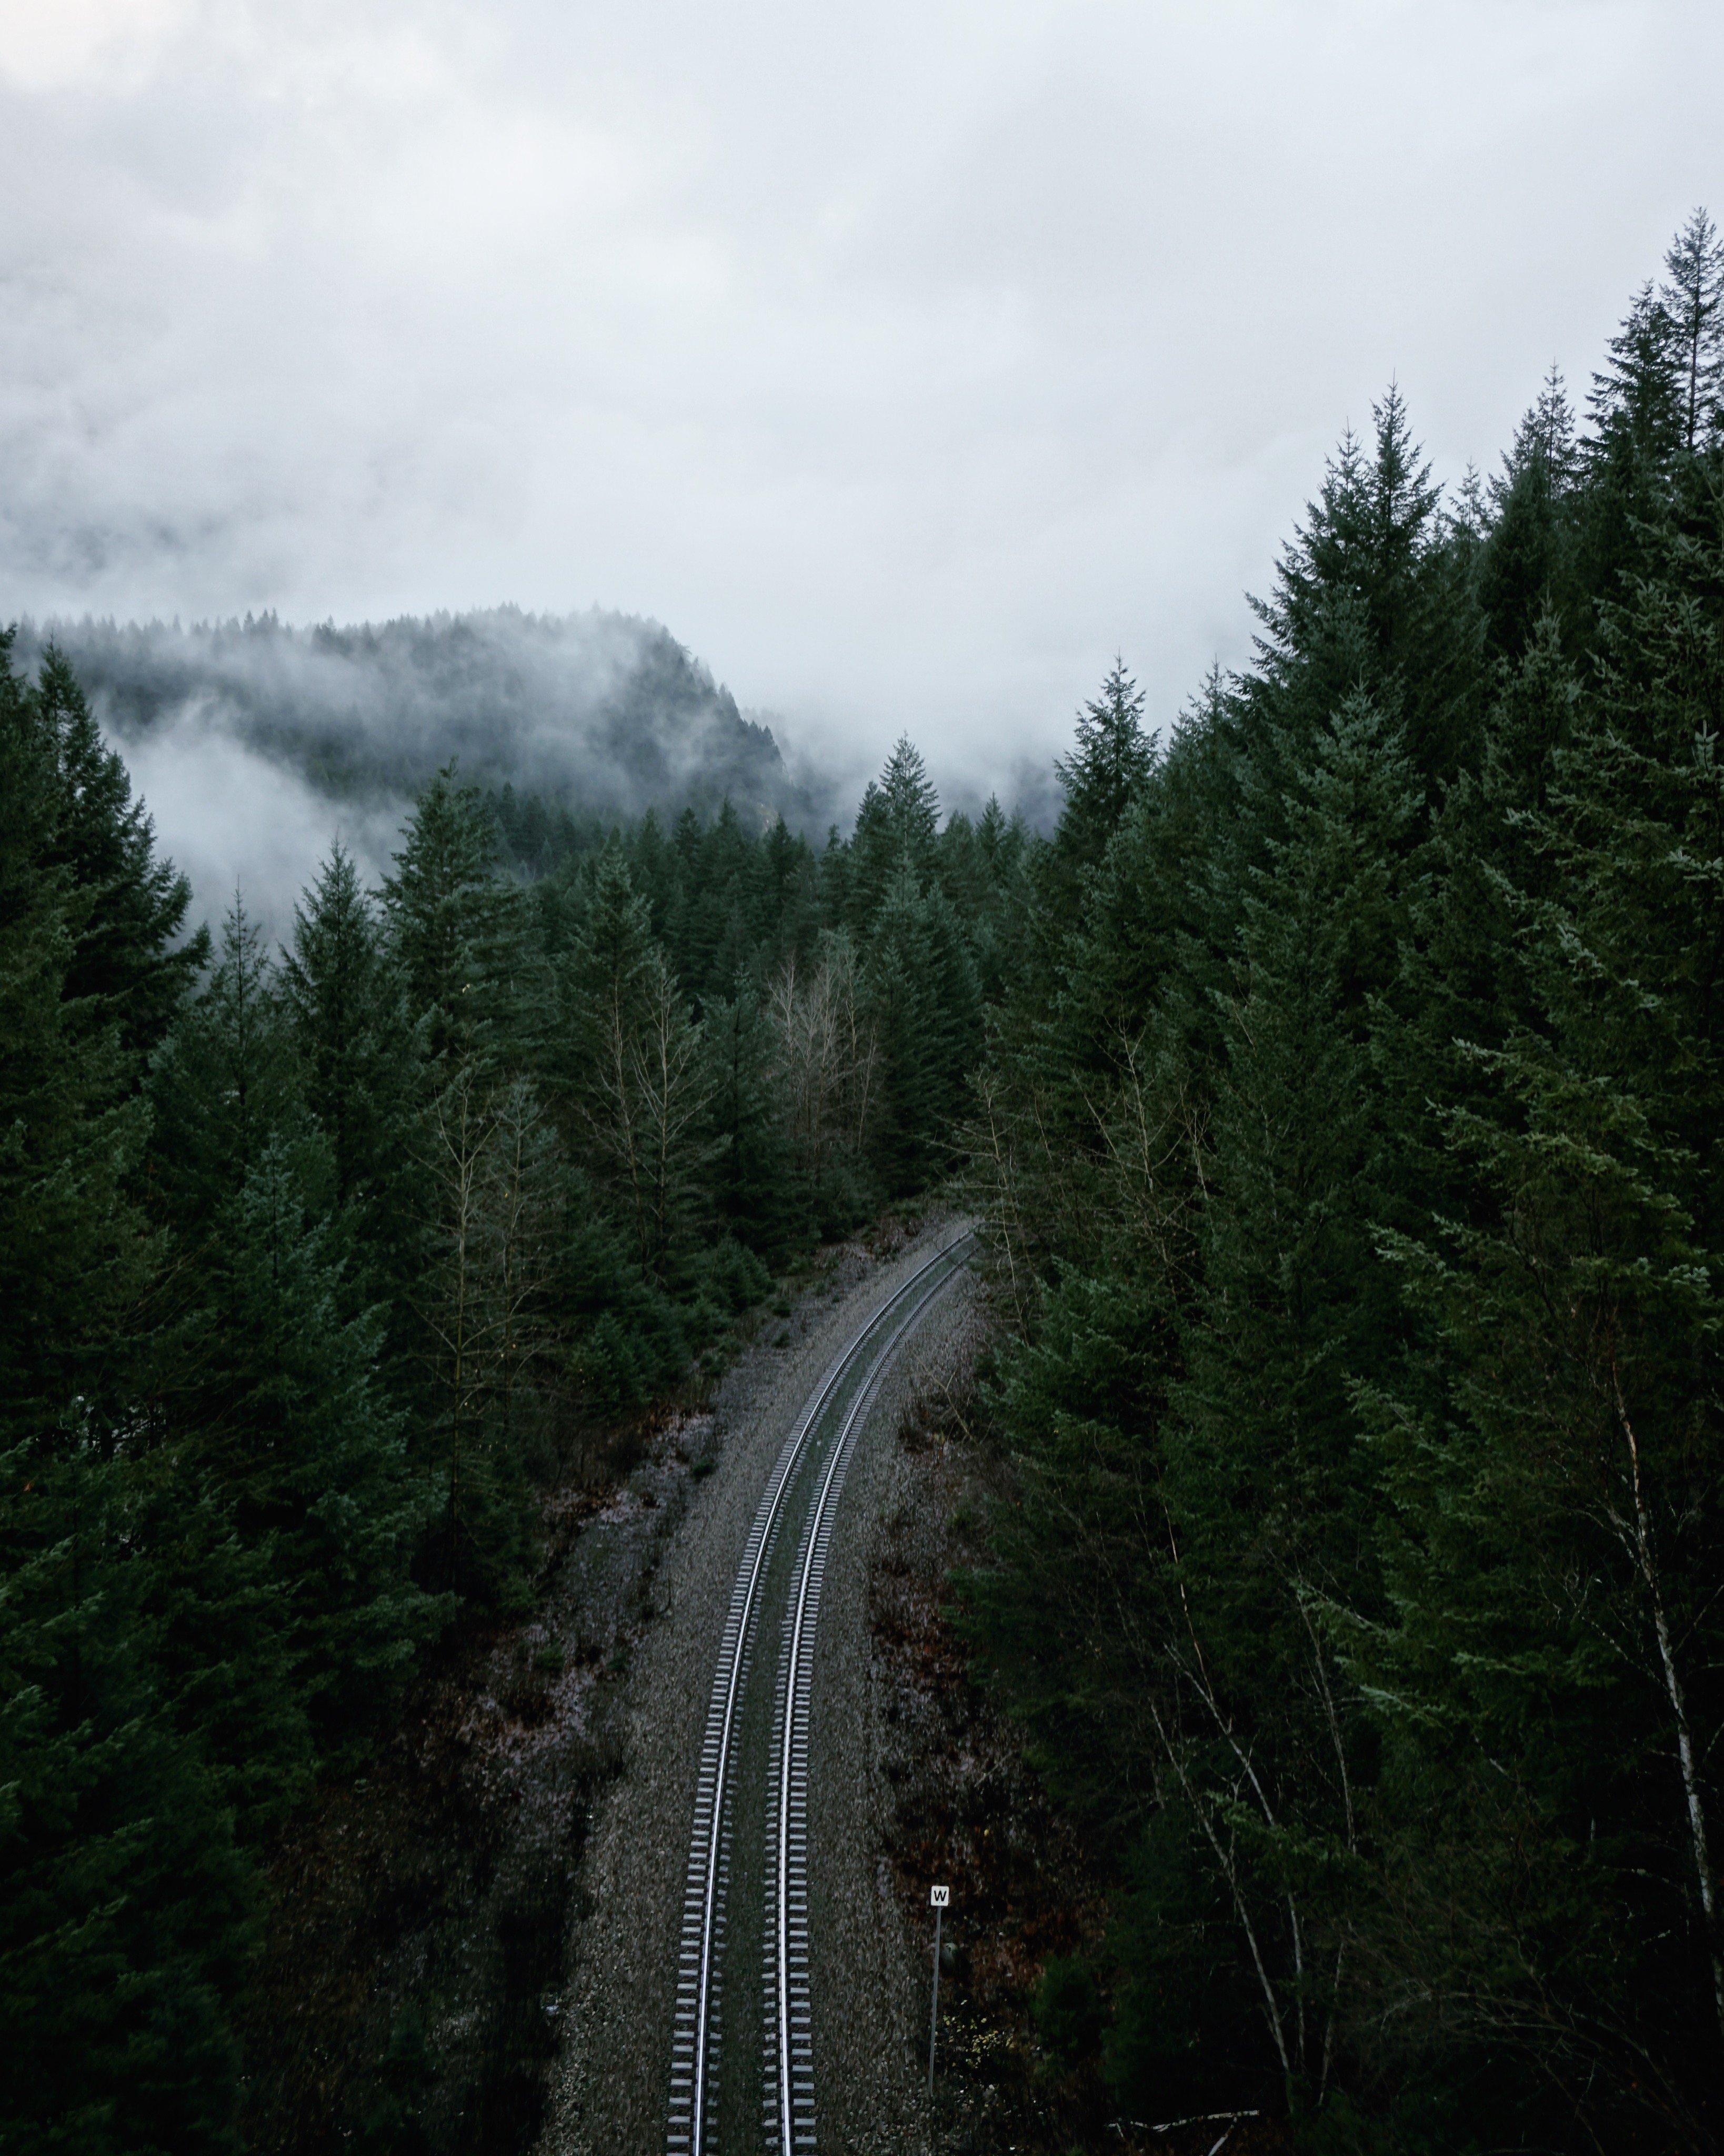
landscape, tree, forest, mountain, track, road, hill, highway, valley, transport, infrastructure, habitat, rail transport, mountain pass, atmospheric phenomenon, woody plant, mountainous landforms